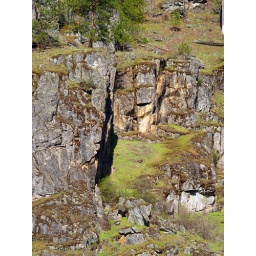
Exposed rock on the steep hills of a river valley near Orofino, Idaho